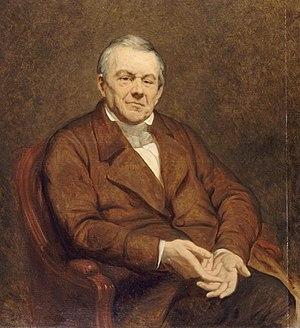
Cet article présente la liste des membres de l'Académie française, rangée par ordre chronologique de leur élection à chaque fauteuil. Cette liste est précédée d'une liste réduite portant uniquement sur les membres actuels et présentée successivement selon quatre modes de rangement : par ordre alphabétique, par numéro de fauteuil, par date d'élection et par date de naissance.
Abel François Villemain, né le 9 juin 1790 à Paris où il est mort le 8 mai 1870, est un écrivain, universitaire et homme politique français, qui a notamment été professeur à la Sorbonne et à l'Ecole normale supérieure, et ministre de l'Instruction publique de 1839 à 1845.
Ary Scheffer, né le 10 février 1795 à Dordrecht et mort le 15 juin 1858 à Argenteuil, est un peintre français d’origine hollandaise.